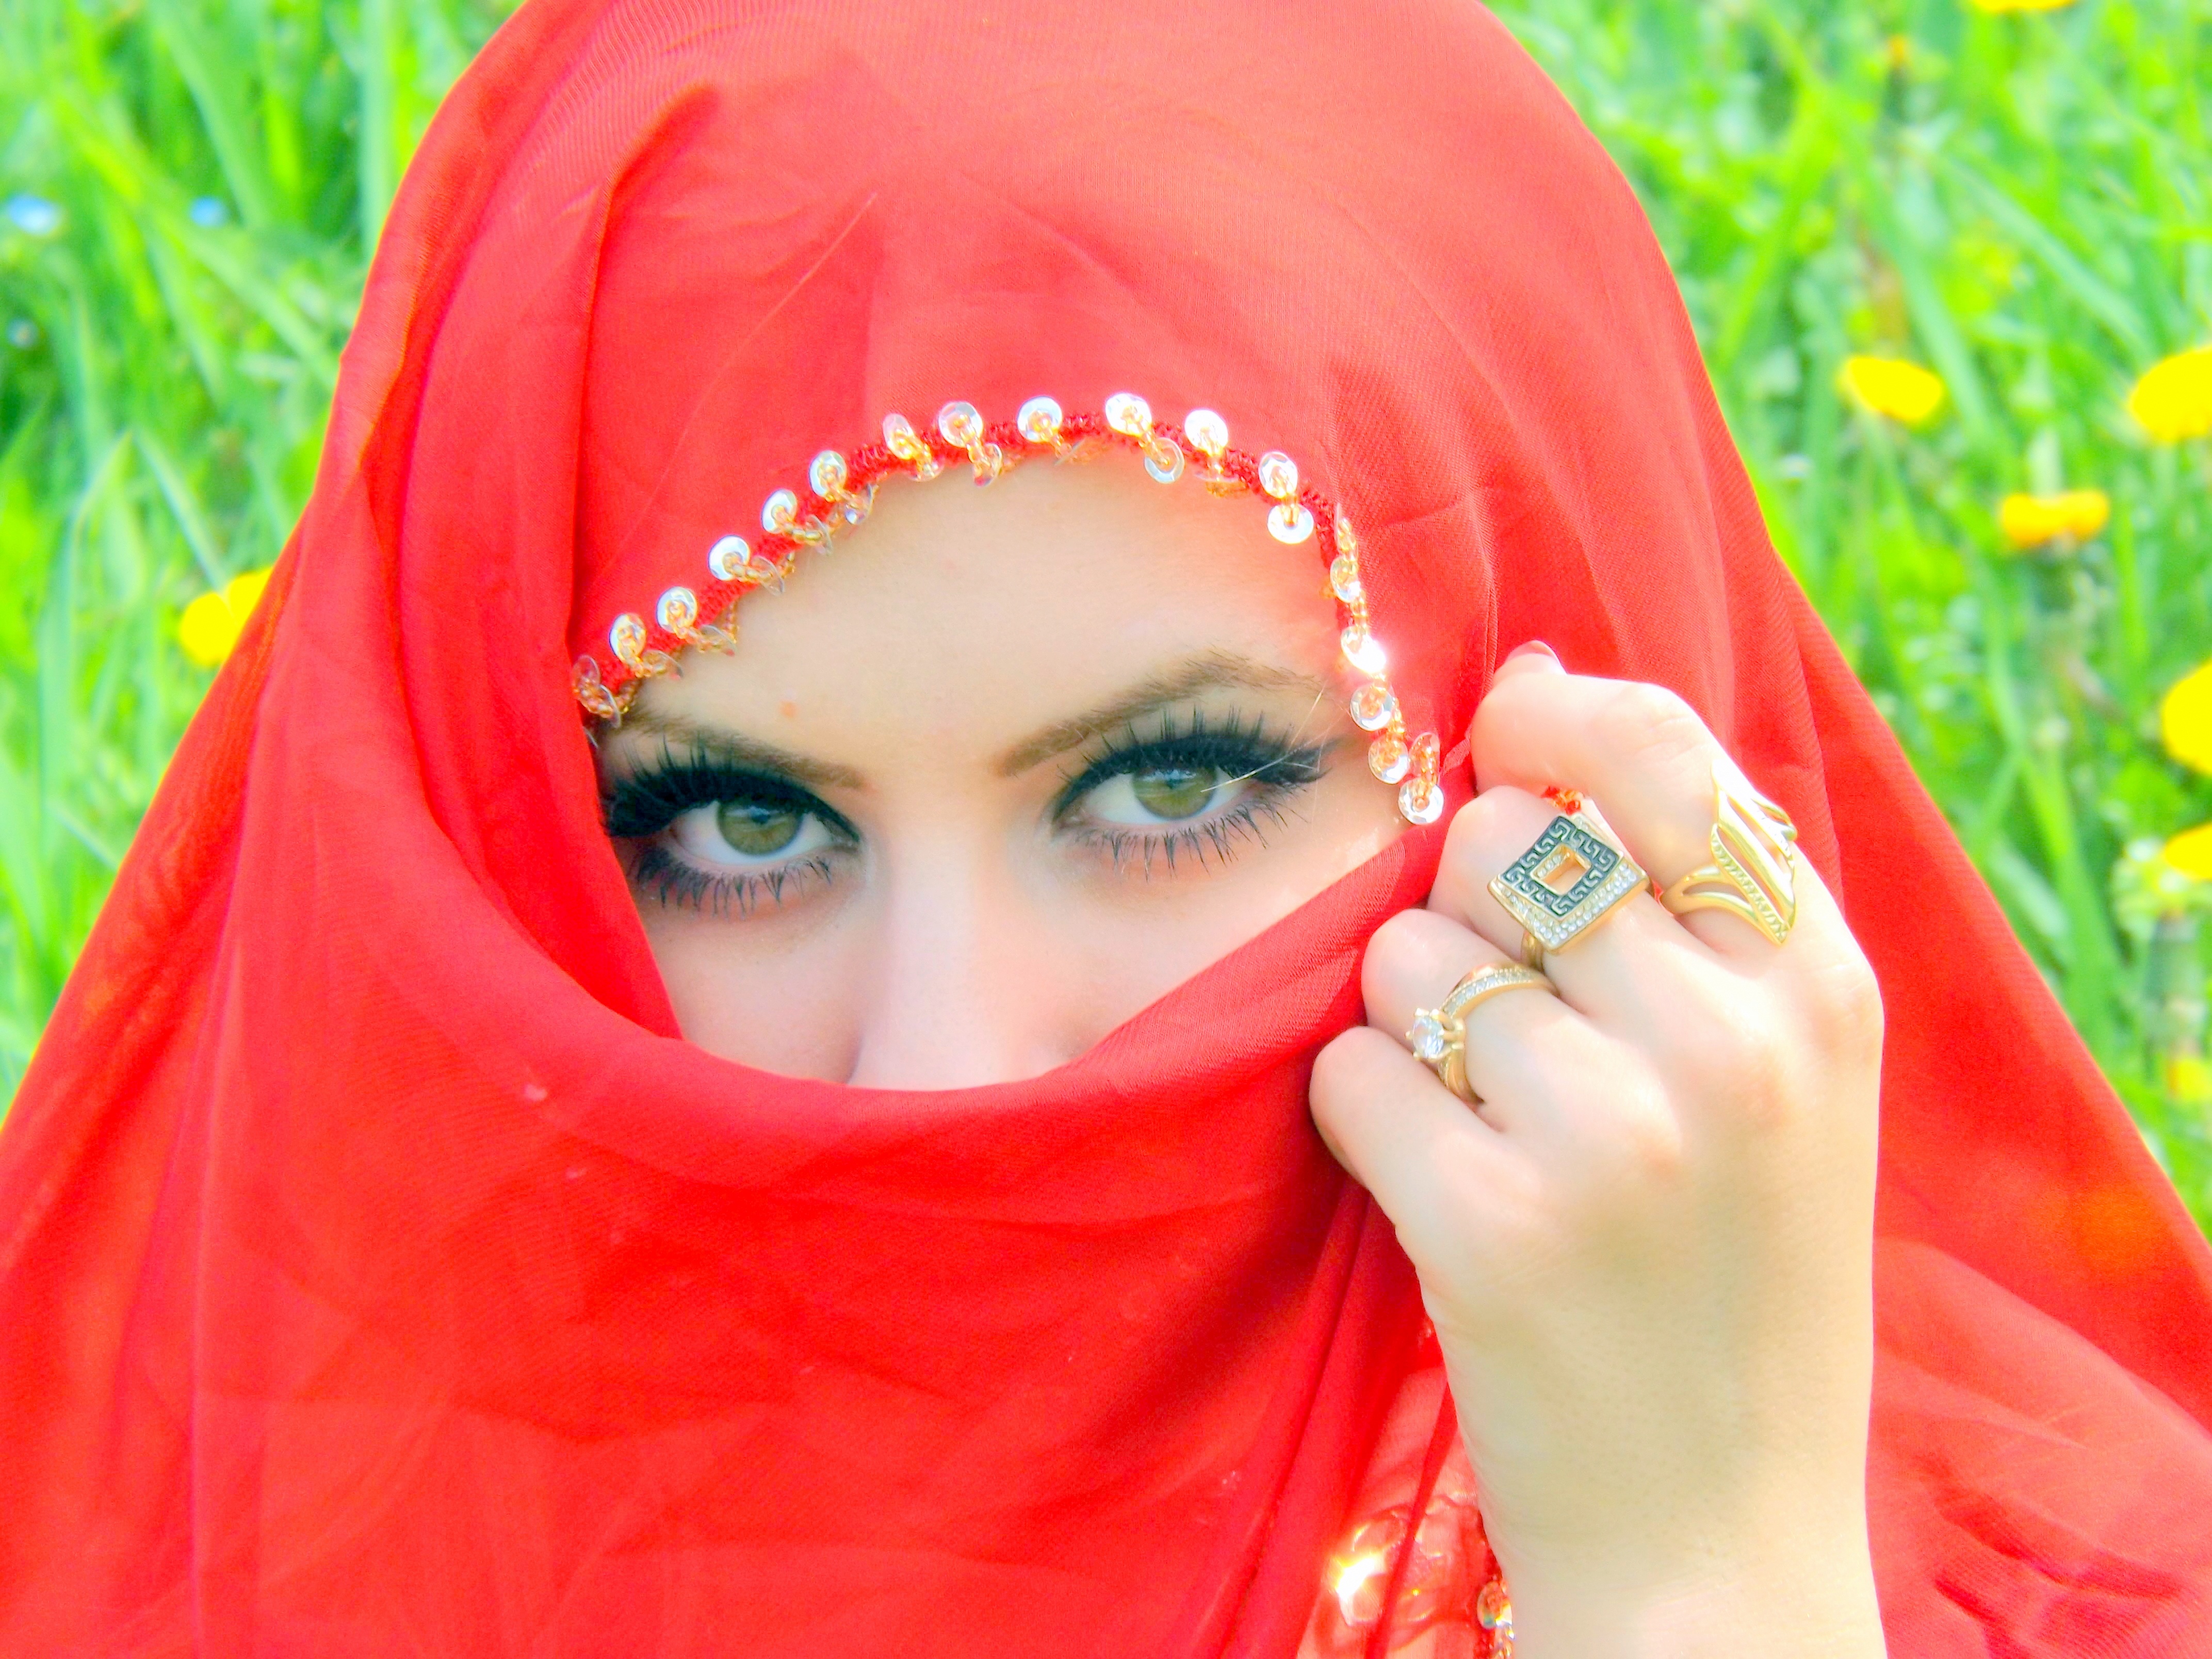
girl, flower, model, green, red, color, clothing, lady, pink, toy, lip, mouth, close up, human body, face, doll, nose, dress, eye, head, skin, beauty, organ, costume, cover, oriental, sweetness